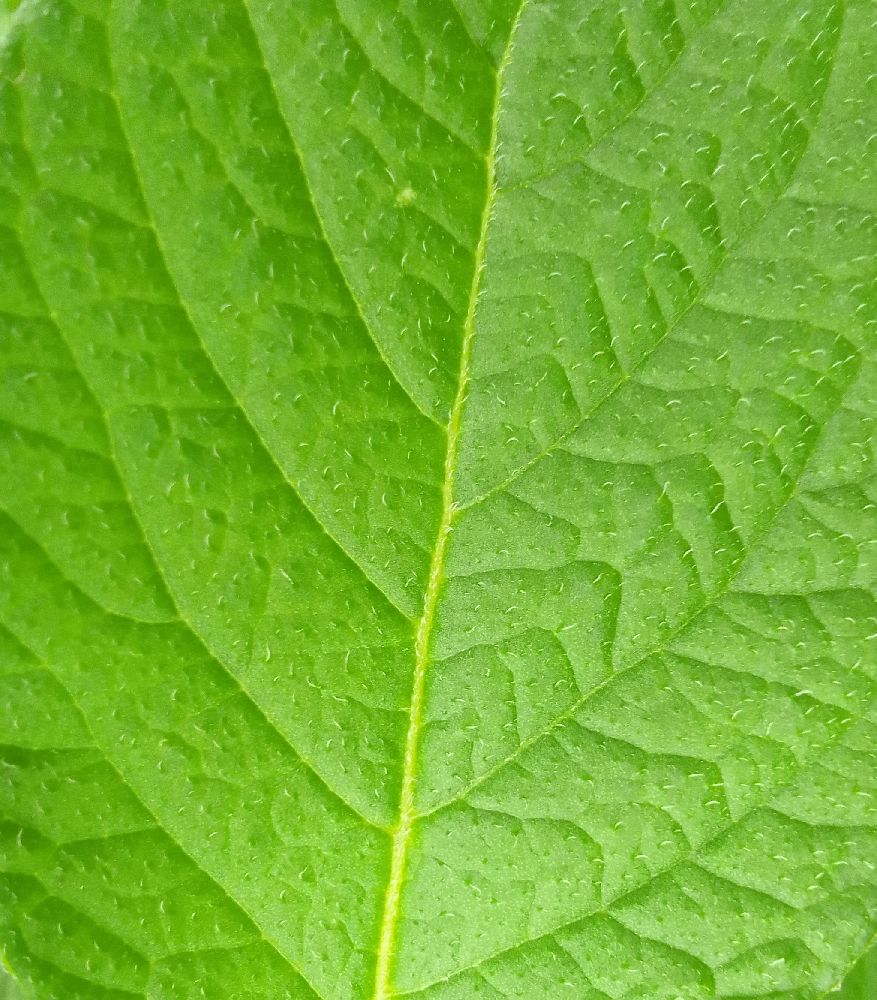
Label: Healthy